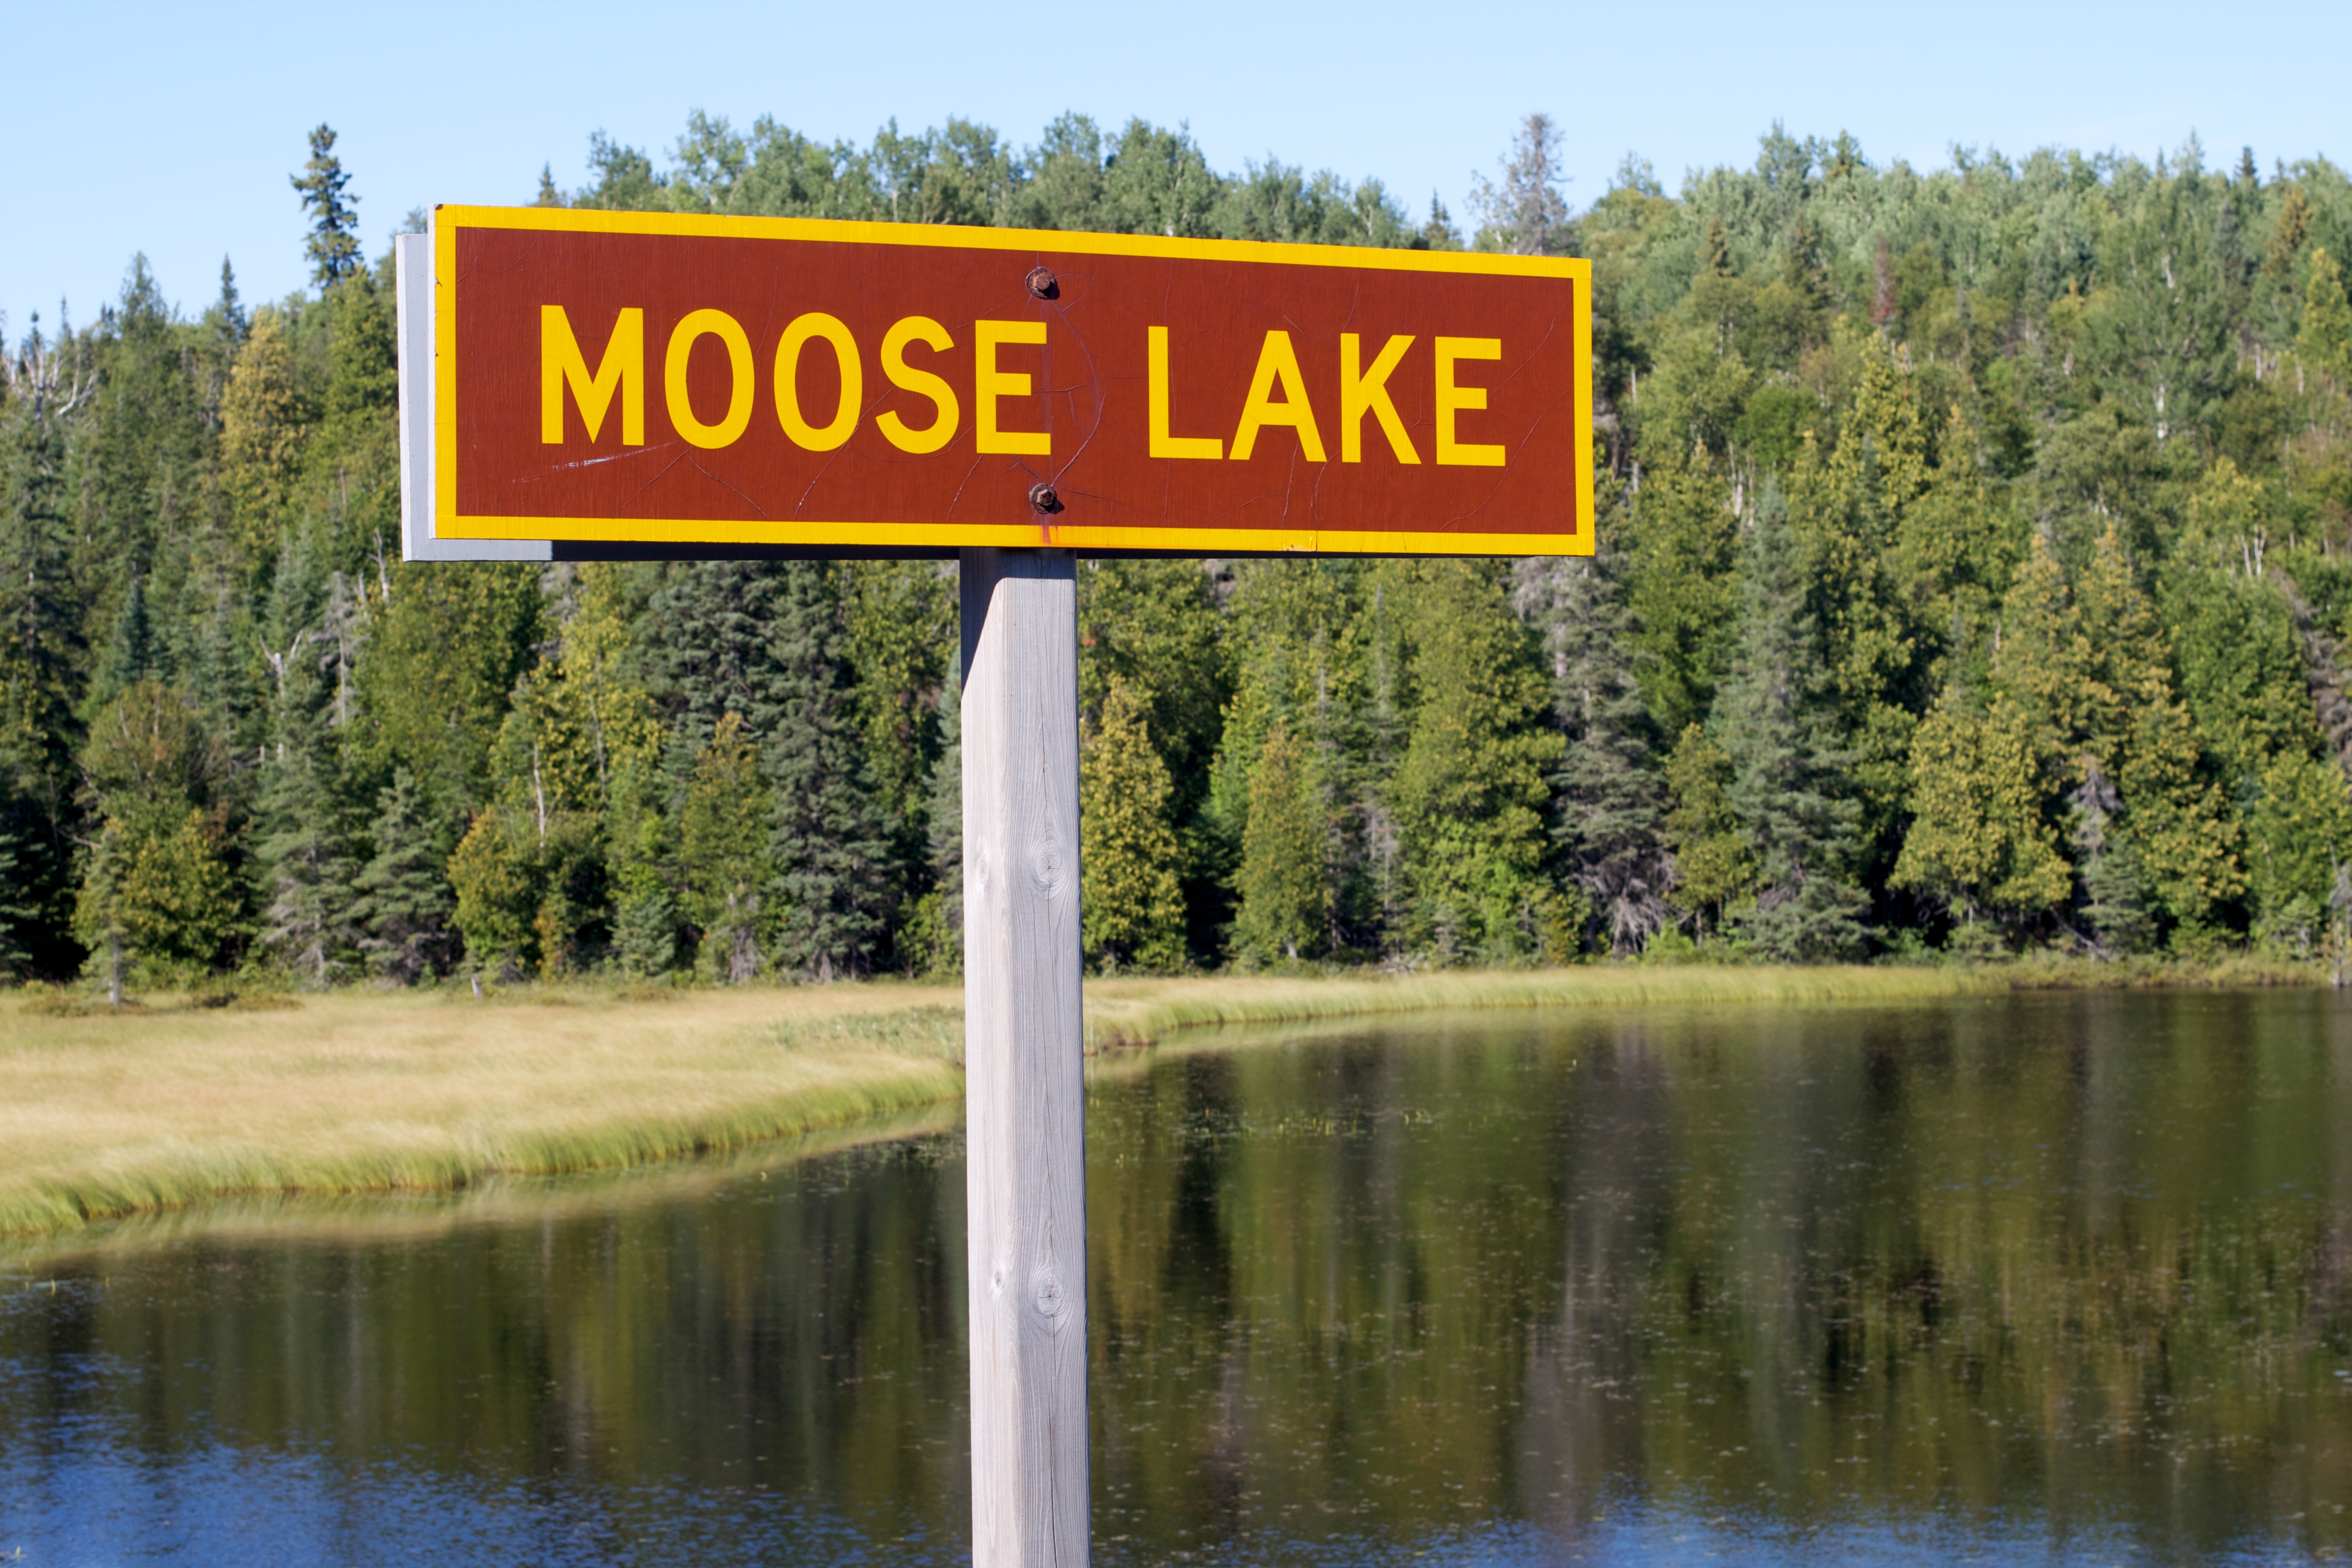
tree, wilderness, lake, reflection, autumn, reservoir, odyssey, plpconnectu, hurleylounge, state park